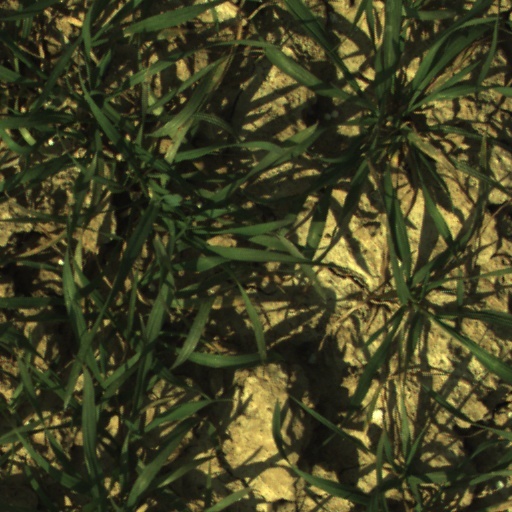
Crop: wheat